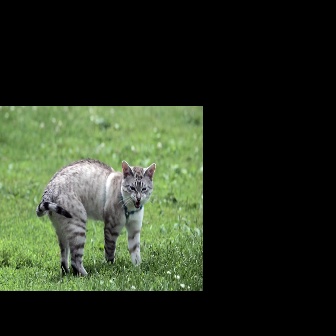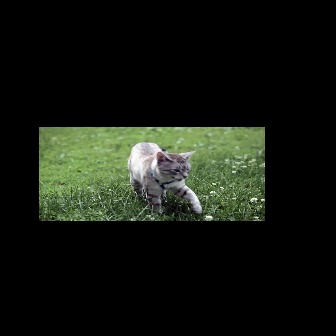
  Please identify the target specified by the bounding box [35,158,156,279] in the first image and locate it in the second image. Return the coordinates in [x_min,y_min,x_max,y_max] format.
Answer: [127,141,202,217]